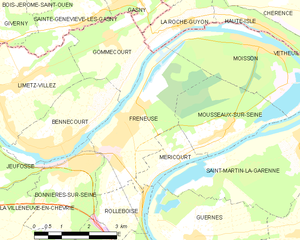
Carte des communes françaises Freneuse
Freneuse est une commune située dans le département des Yvelines en région Île-de-France.